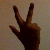
The image shows a hand gesture representing the number 3 in Indian Sign Language.